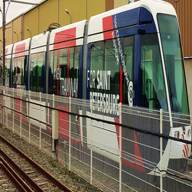
Vehicle type: Trains